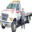
Label: truck